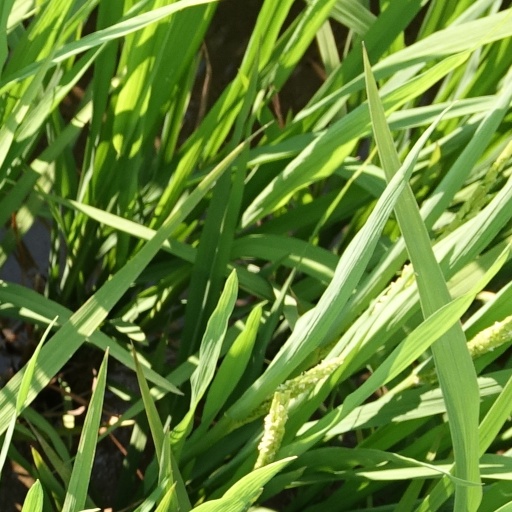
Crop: rice